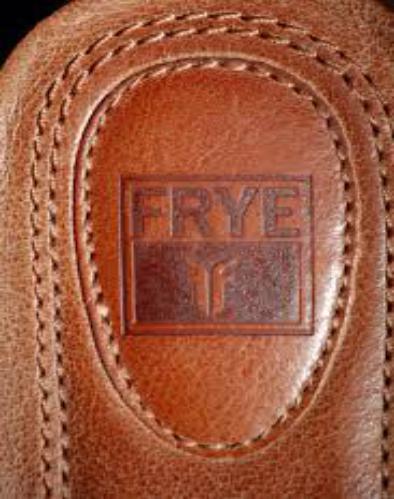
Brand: Frye
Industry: Clothes